Cross of Naval Merit

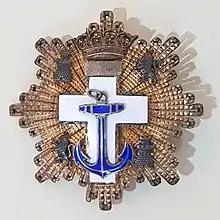
Grand Cross of the Spanish "Cruz del Mérito Naval." Type shown, as "distintivo blanco," was awarded 1939-75 as lowest class to staff grade officers.

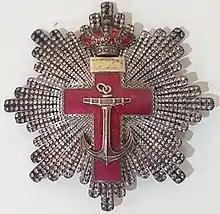
"Distintivo rojo," here shown in the type 1922, was the highest class.

Established on 3 August 1866 by Queen Isabella II as the Order of Naval Merit and amended many times (in 1918, 1926, 1931, 1938, 1942, 1976, 1995, 2003 and 2007). During the Spanish Civil War it was recognized by both sides of the conflict. Awarded originally in four classes, nowadays it lost the rank of an order of merit and the classes were reduced to two and the number of categories extended to four.